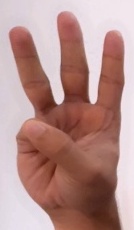
ASL sign: 6